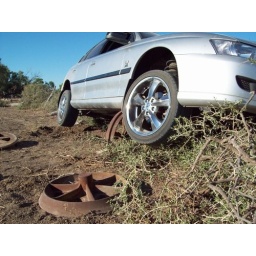
my mate parked his car on a fence over summer... pretty funny stuff =P